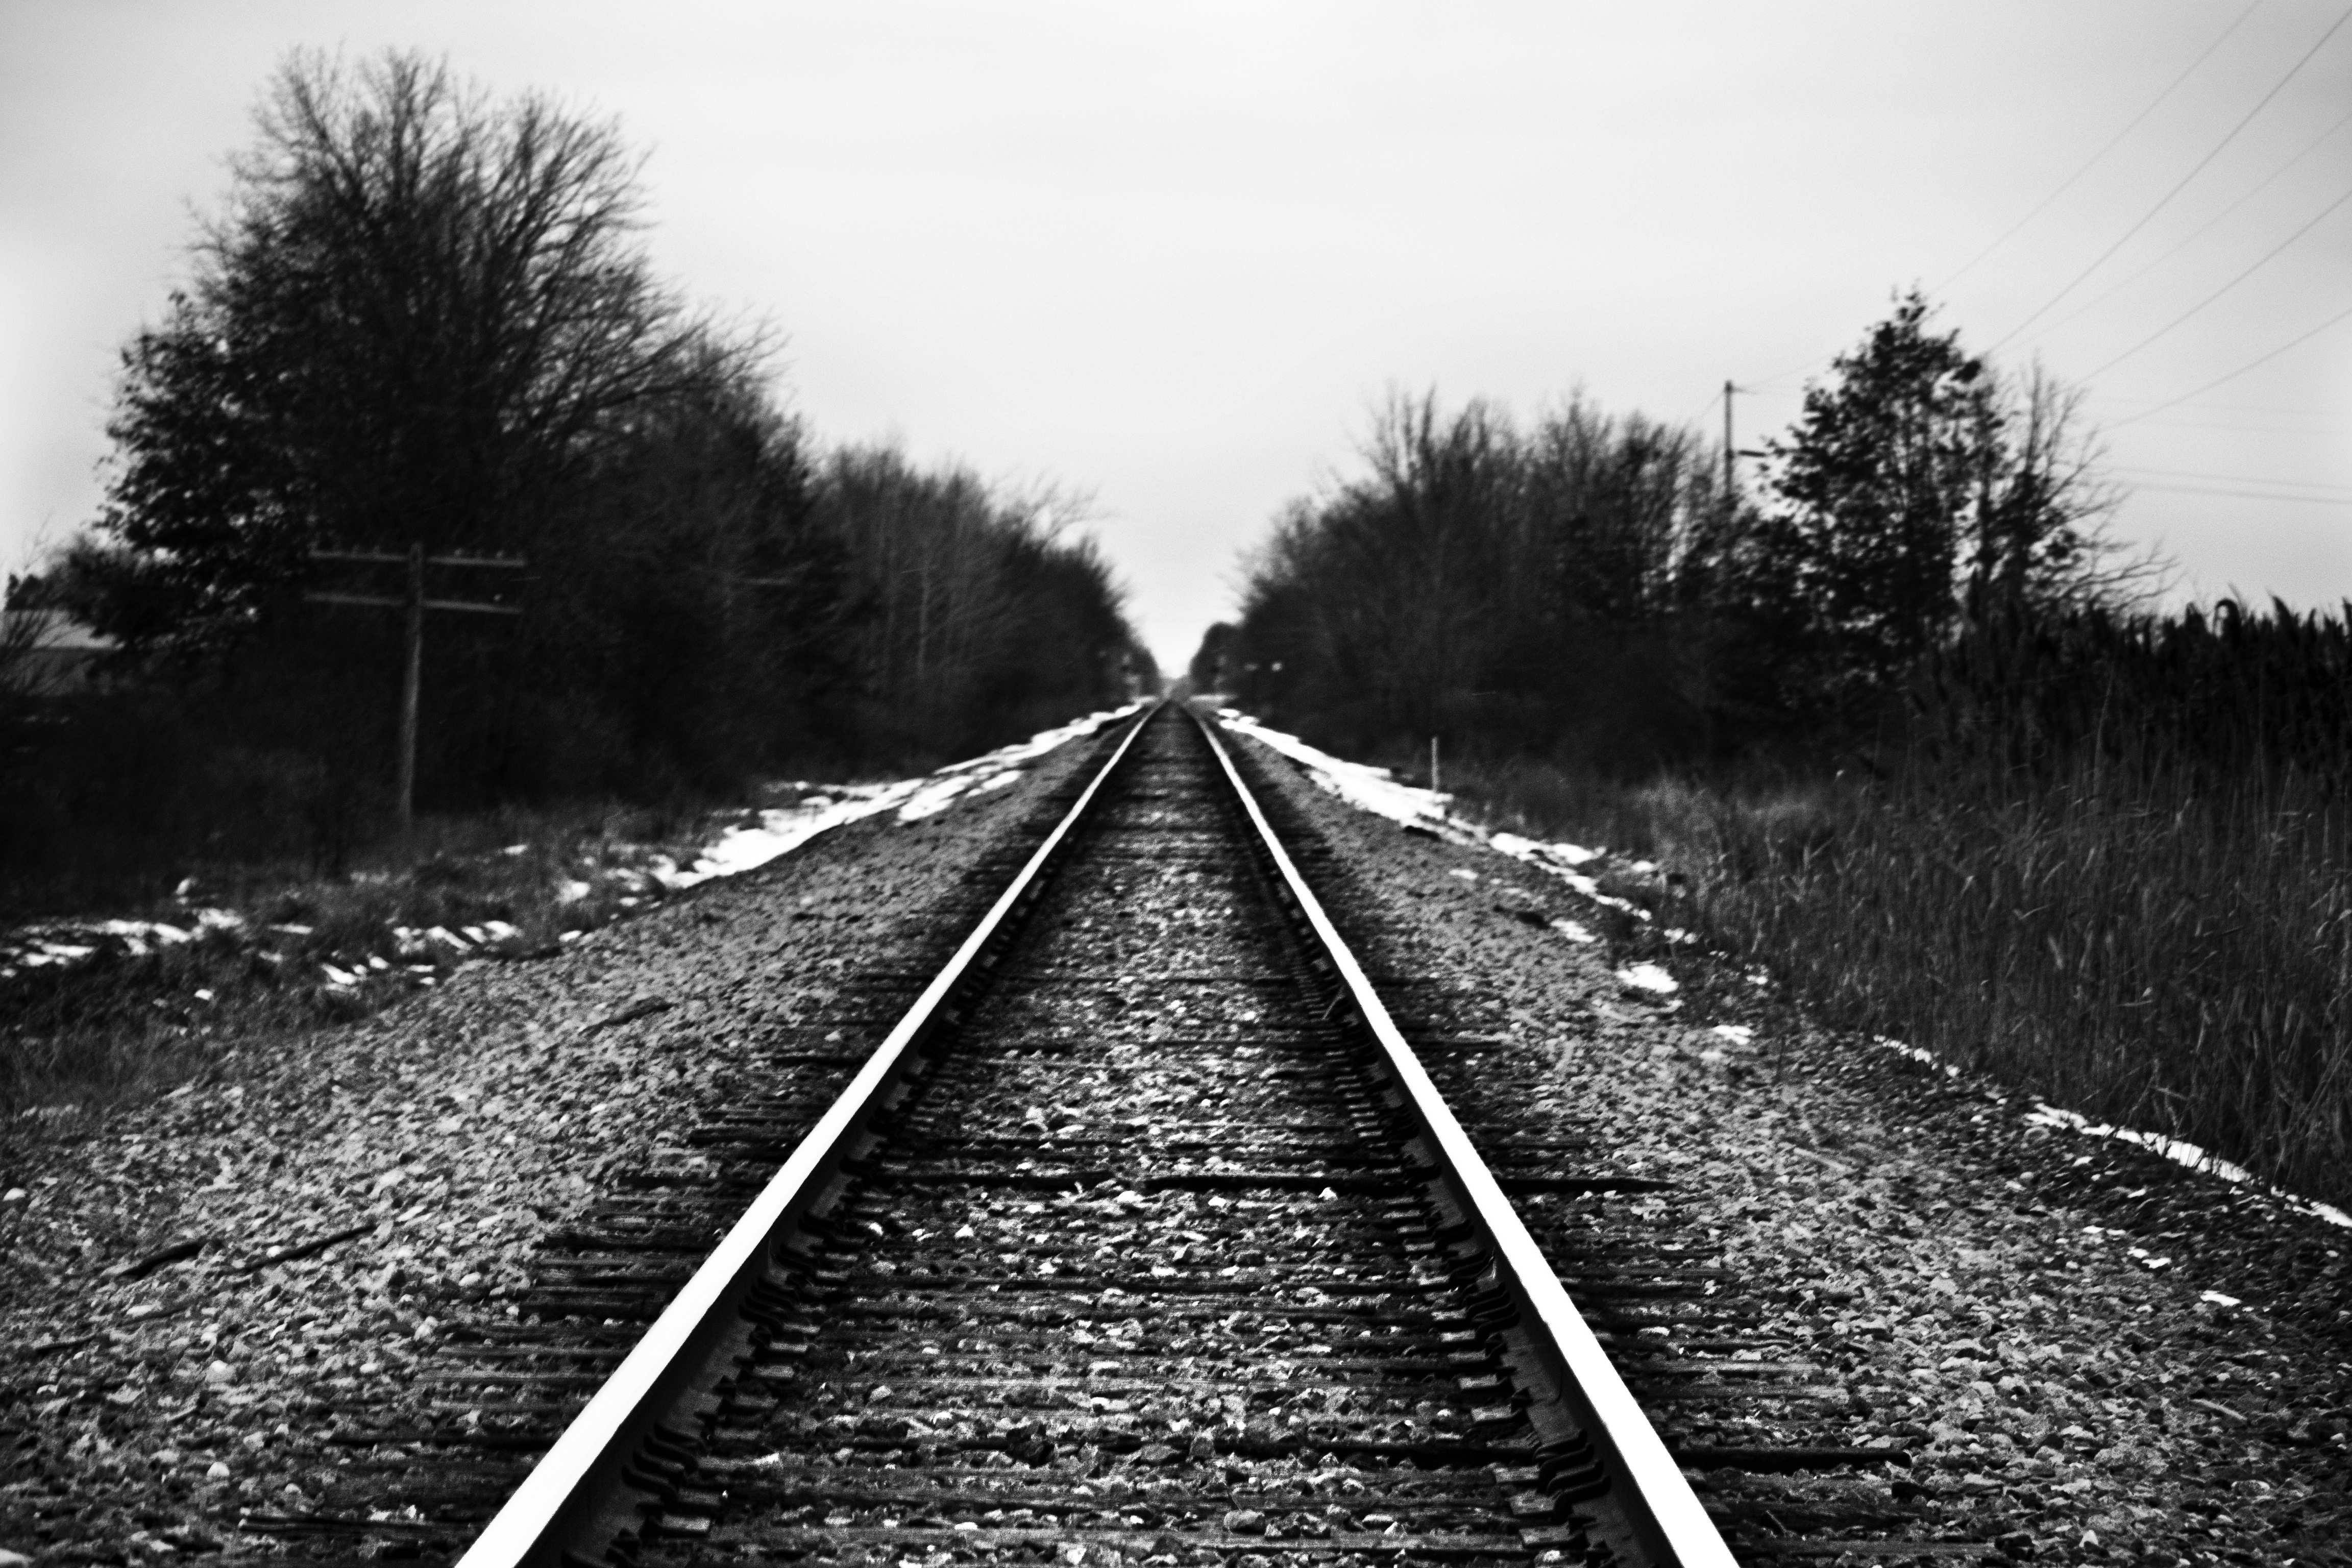
black and white, track, railway, railroad, road, subway, transit, transportation, transport, line, journey, industrial, monochrome, lane, tracks, rail transport, monochrome photography